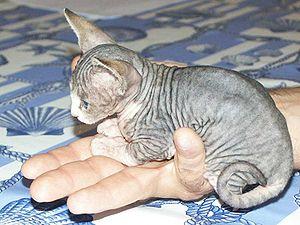
Le sphynx est une race de chats originaire du Canada. Ce chat est caractérisé par la quasi-absence de sa fourrure.